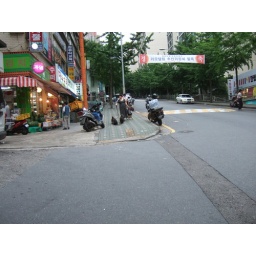
its hard to tell, but this lady was walking 3 dogs in mapo, where i live.